Alex Friesen

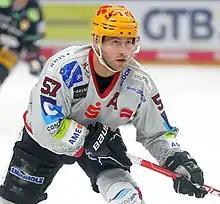
Alex Friesen playing for Fischtown Pinguins in 2022

Alex Friesen (born January 30, 1991) is a Canadian professional ice hockey forward currently playing for the Fischtown Pinguins in the Deutsche Eishockey Liga (DEL). He was selected by the Vancouver Canucks in the 6th round (172nd overall) in the 2010 NHL Entry Draft.